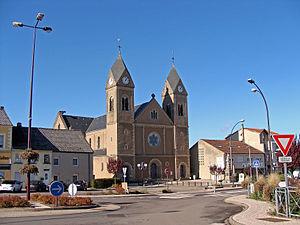
Carling place de l'église et église Saint-Gérard de Majella
Carling est une commune française située dans le département de la Moselle, en région Grand Est. Elle est localisée dans la région naturelle du Warndt, dans le bassin de vie de la Moselle-Est et appartient à la communauté de communes Agglo Saint-Avold Centre mosellan. Ses habitants sont appelés les Carlingeois.